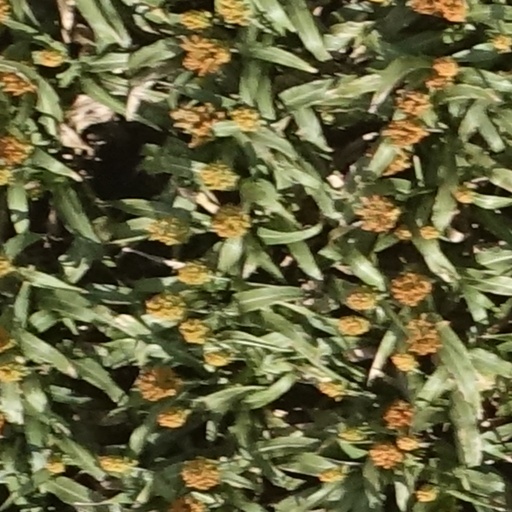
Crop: sorghum